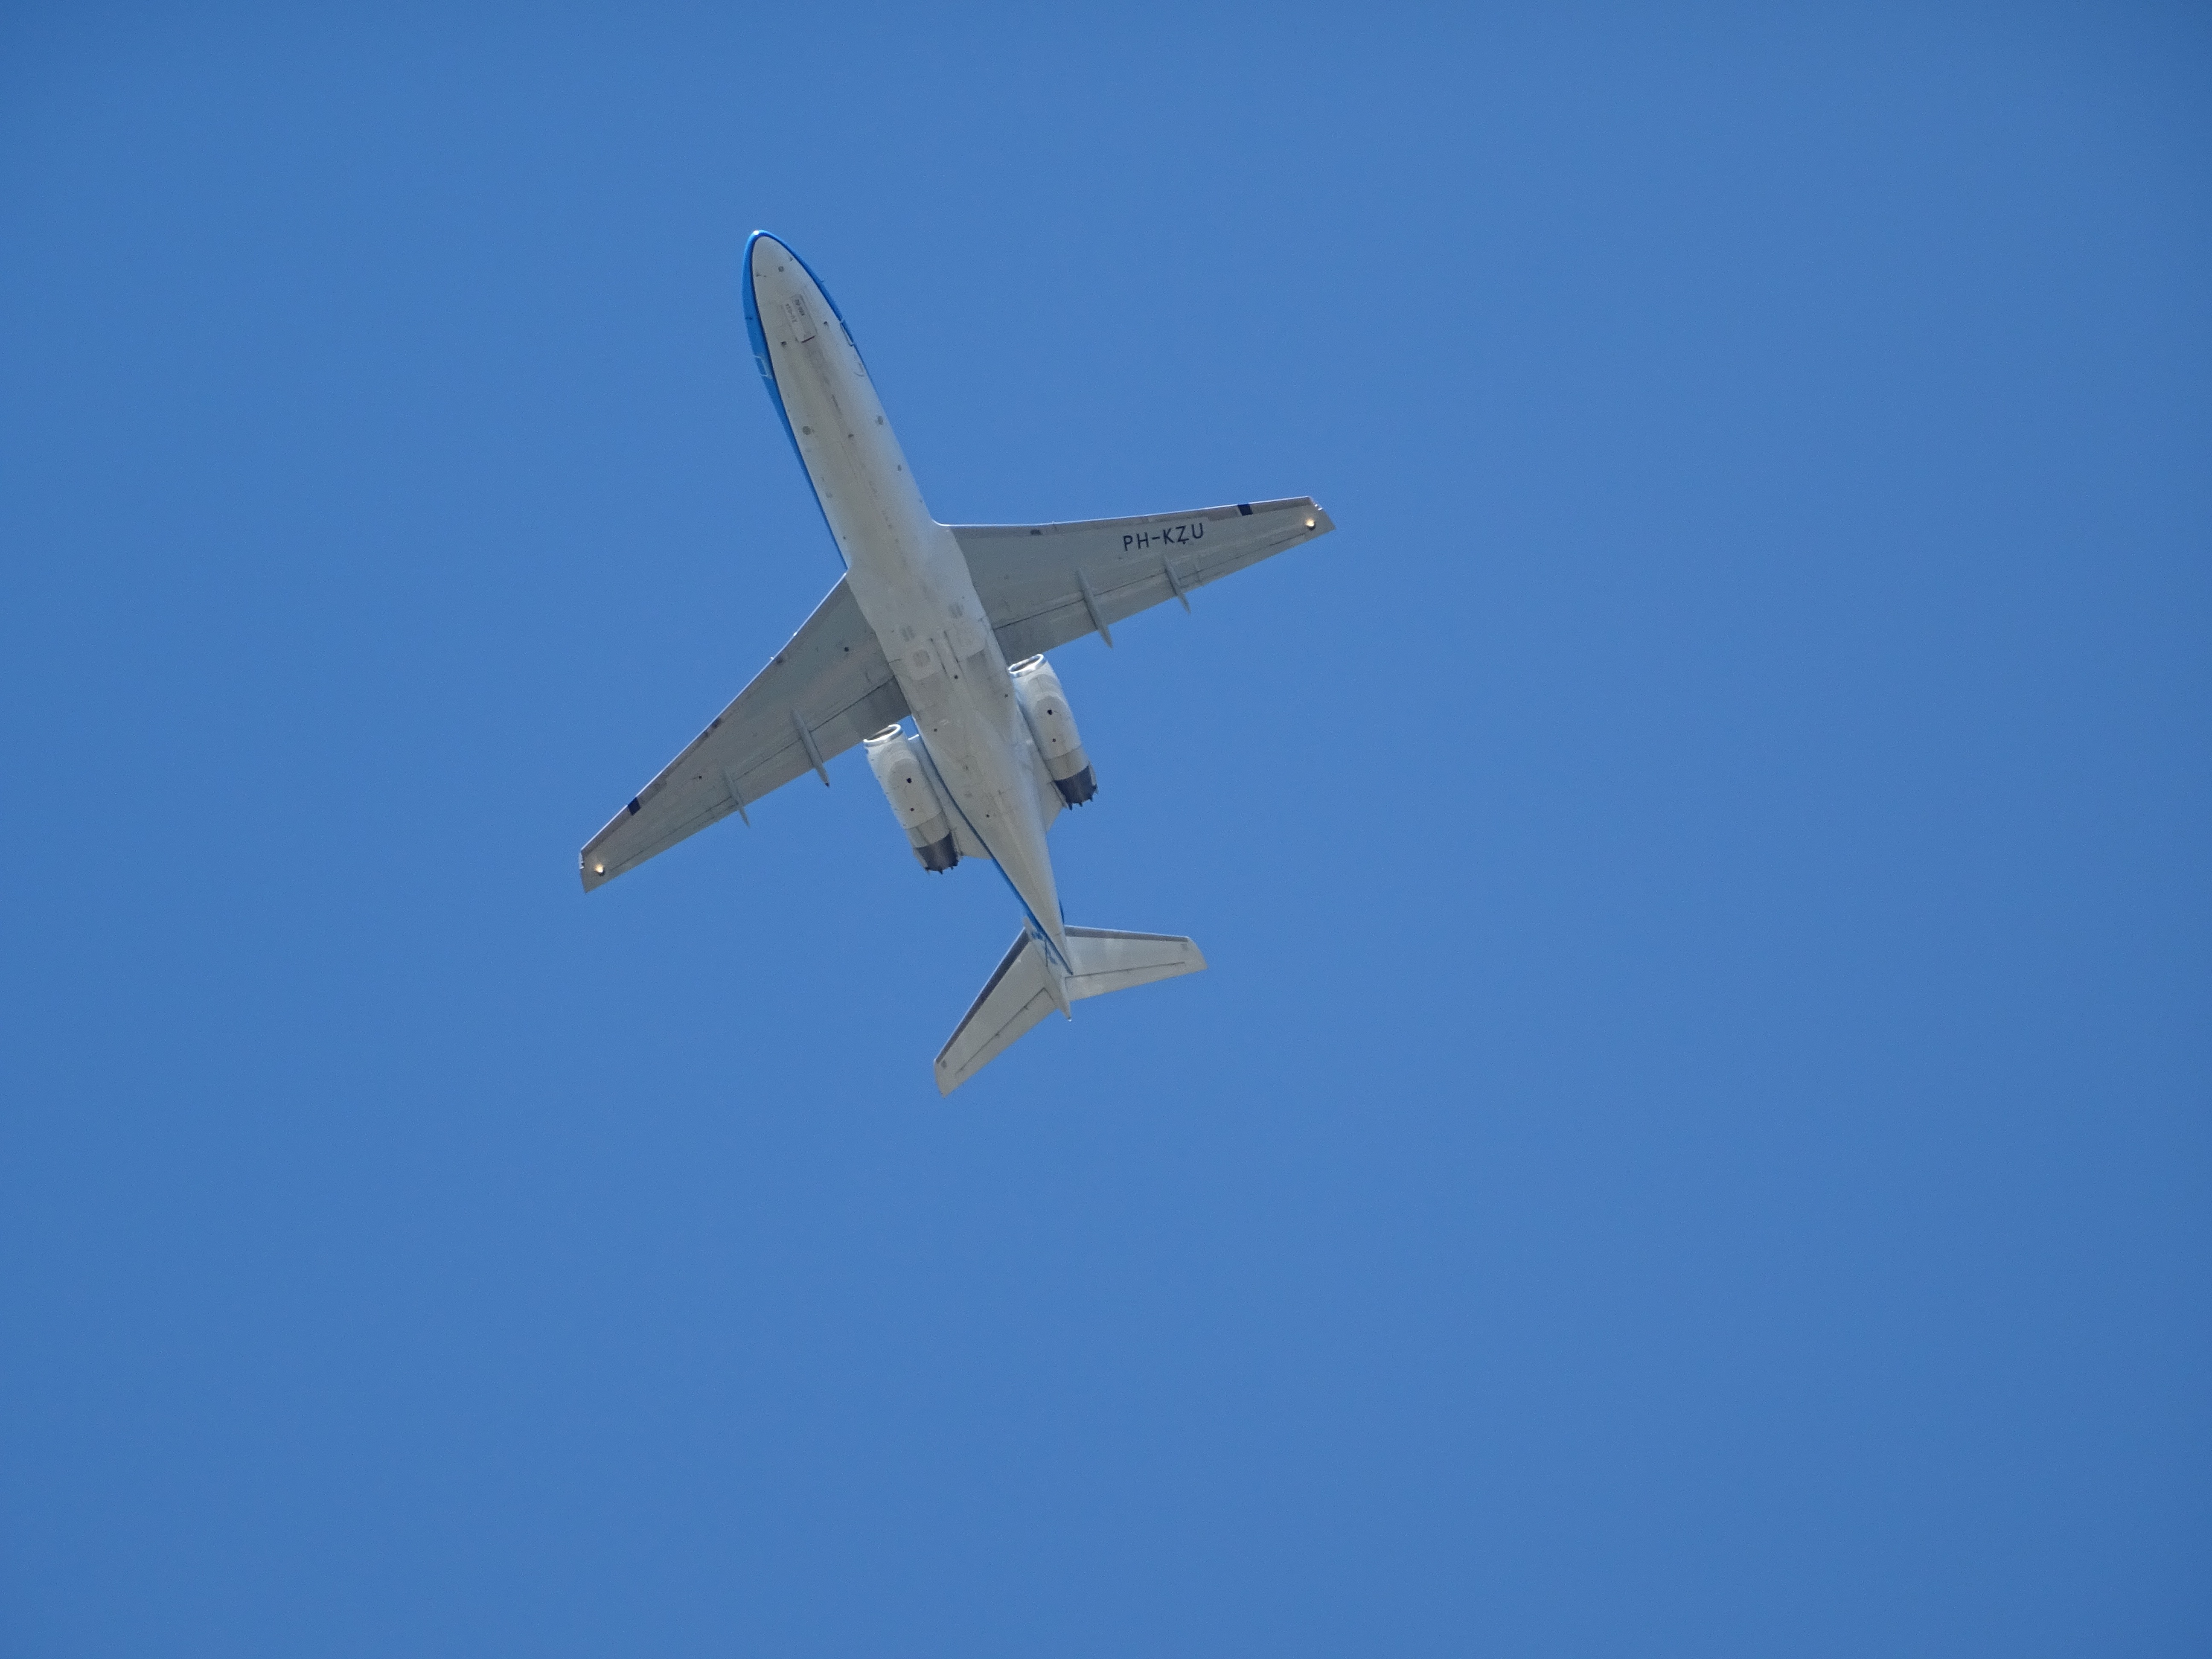
wing, sky, fly, airplane, aircraft, vehicle, airline, aviation, flight, machine, blue, turbine, glider, airliner, hull, detail, flyer, takeoff, passenger aircraft, airline travel, air show, air force, holiday flight, jet aircraft, aerobatics, tiebwerk, fighter aircraft, air travel, atmosphere of earth